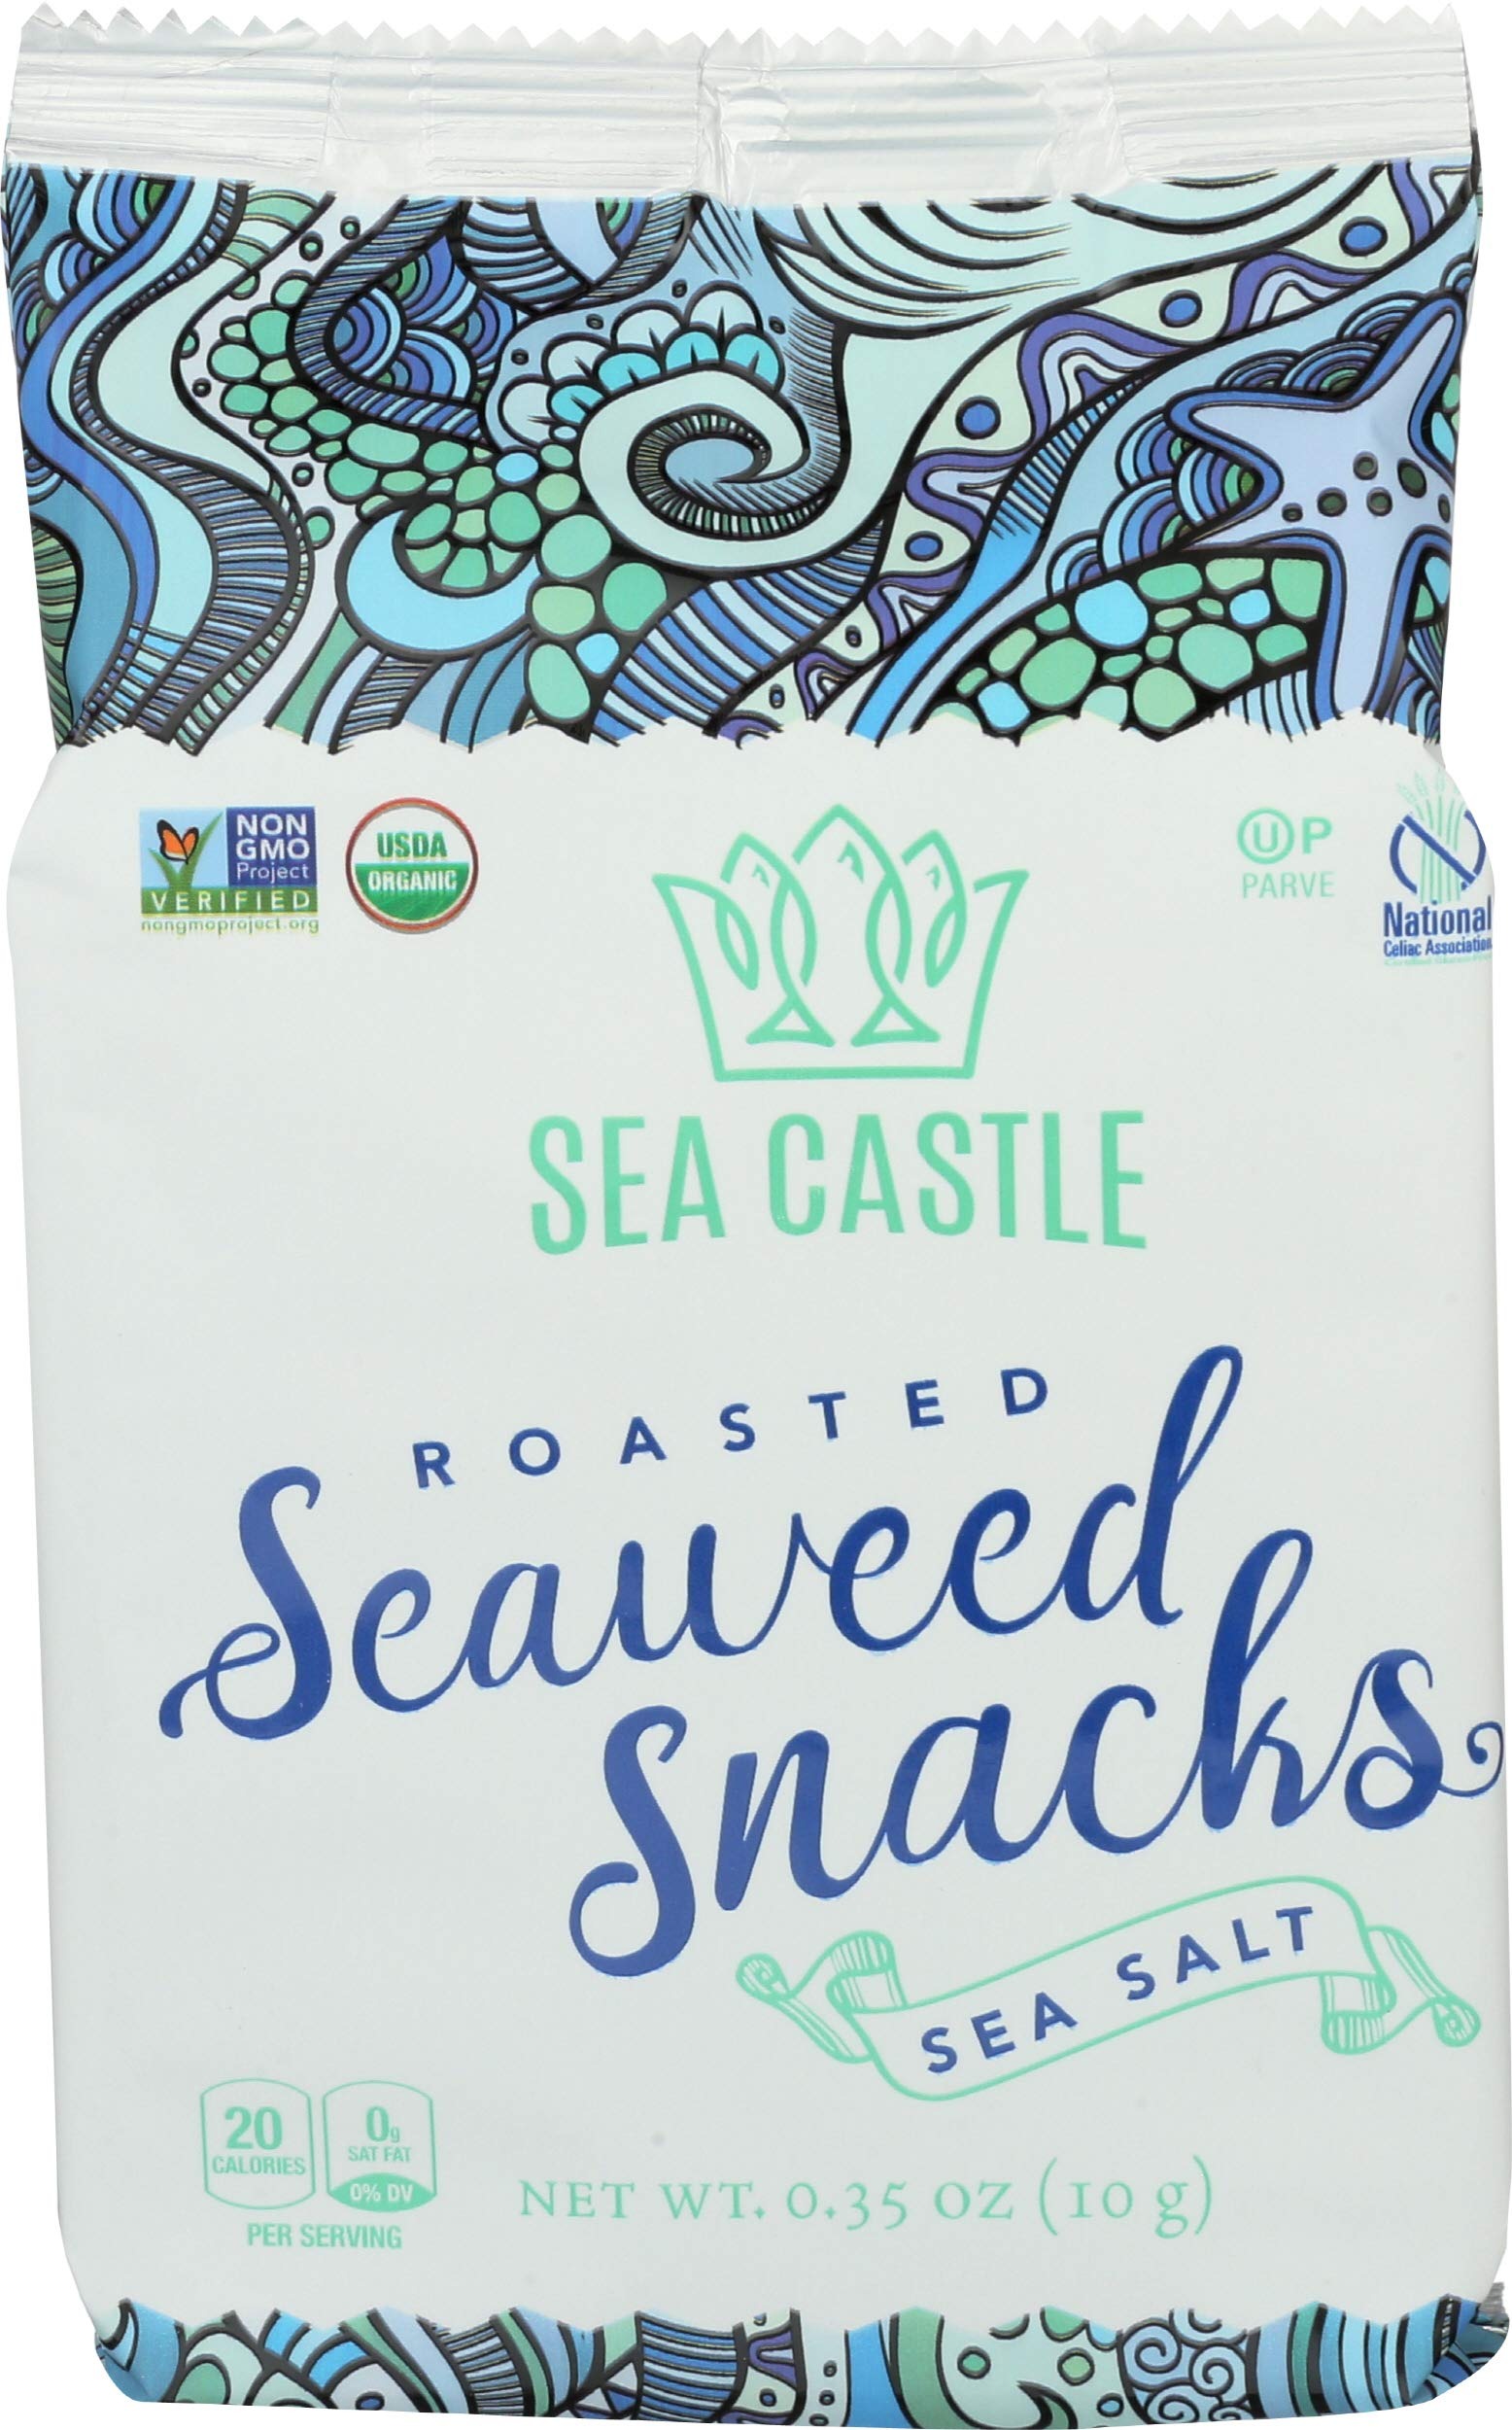
Item Name: Sea Castle, Organic Roasted Sea Salt Seaweed Snacks, 0.35 Ounce
Bullet Point 1: Item Package Dimension:2.5 inches L x4.0 inches W x6.5 inches H
Bullet Point 2: Item Package Weight:0.10833333333333334 pounds
Bullet Point 3: Product Type:GROCERY
Bullet Point 4: Country of Origin: Korea, Republic Of (South)
Value: 0.35
Unit: Ounce

Price: 3.685